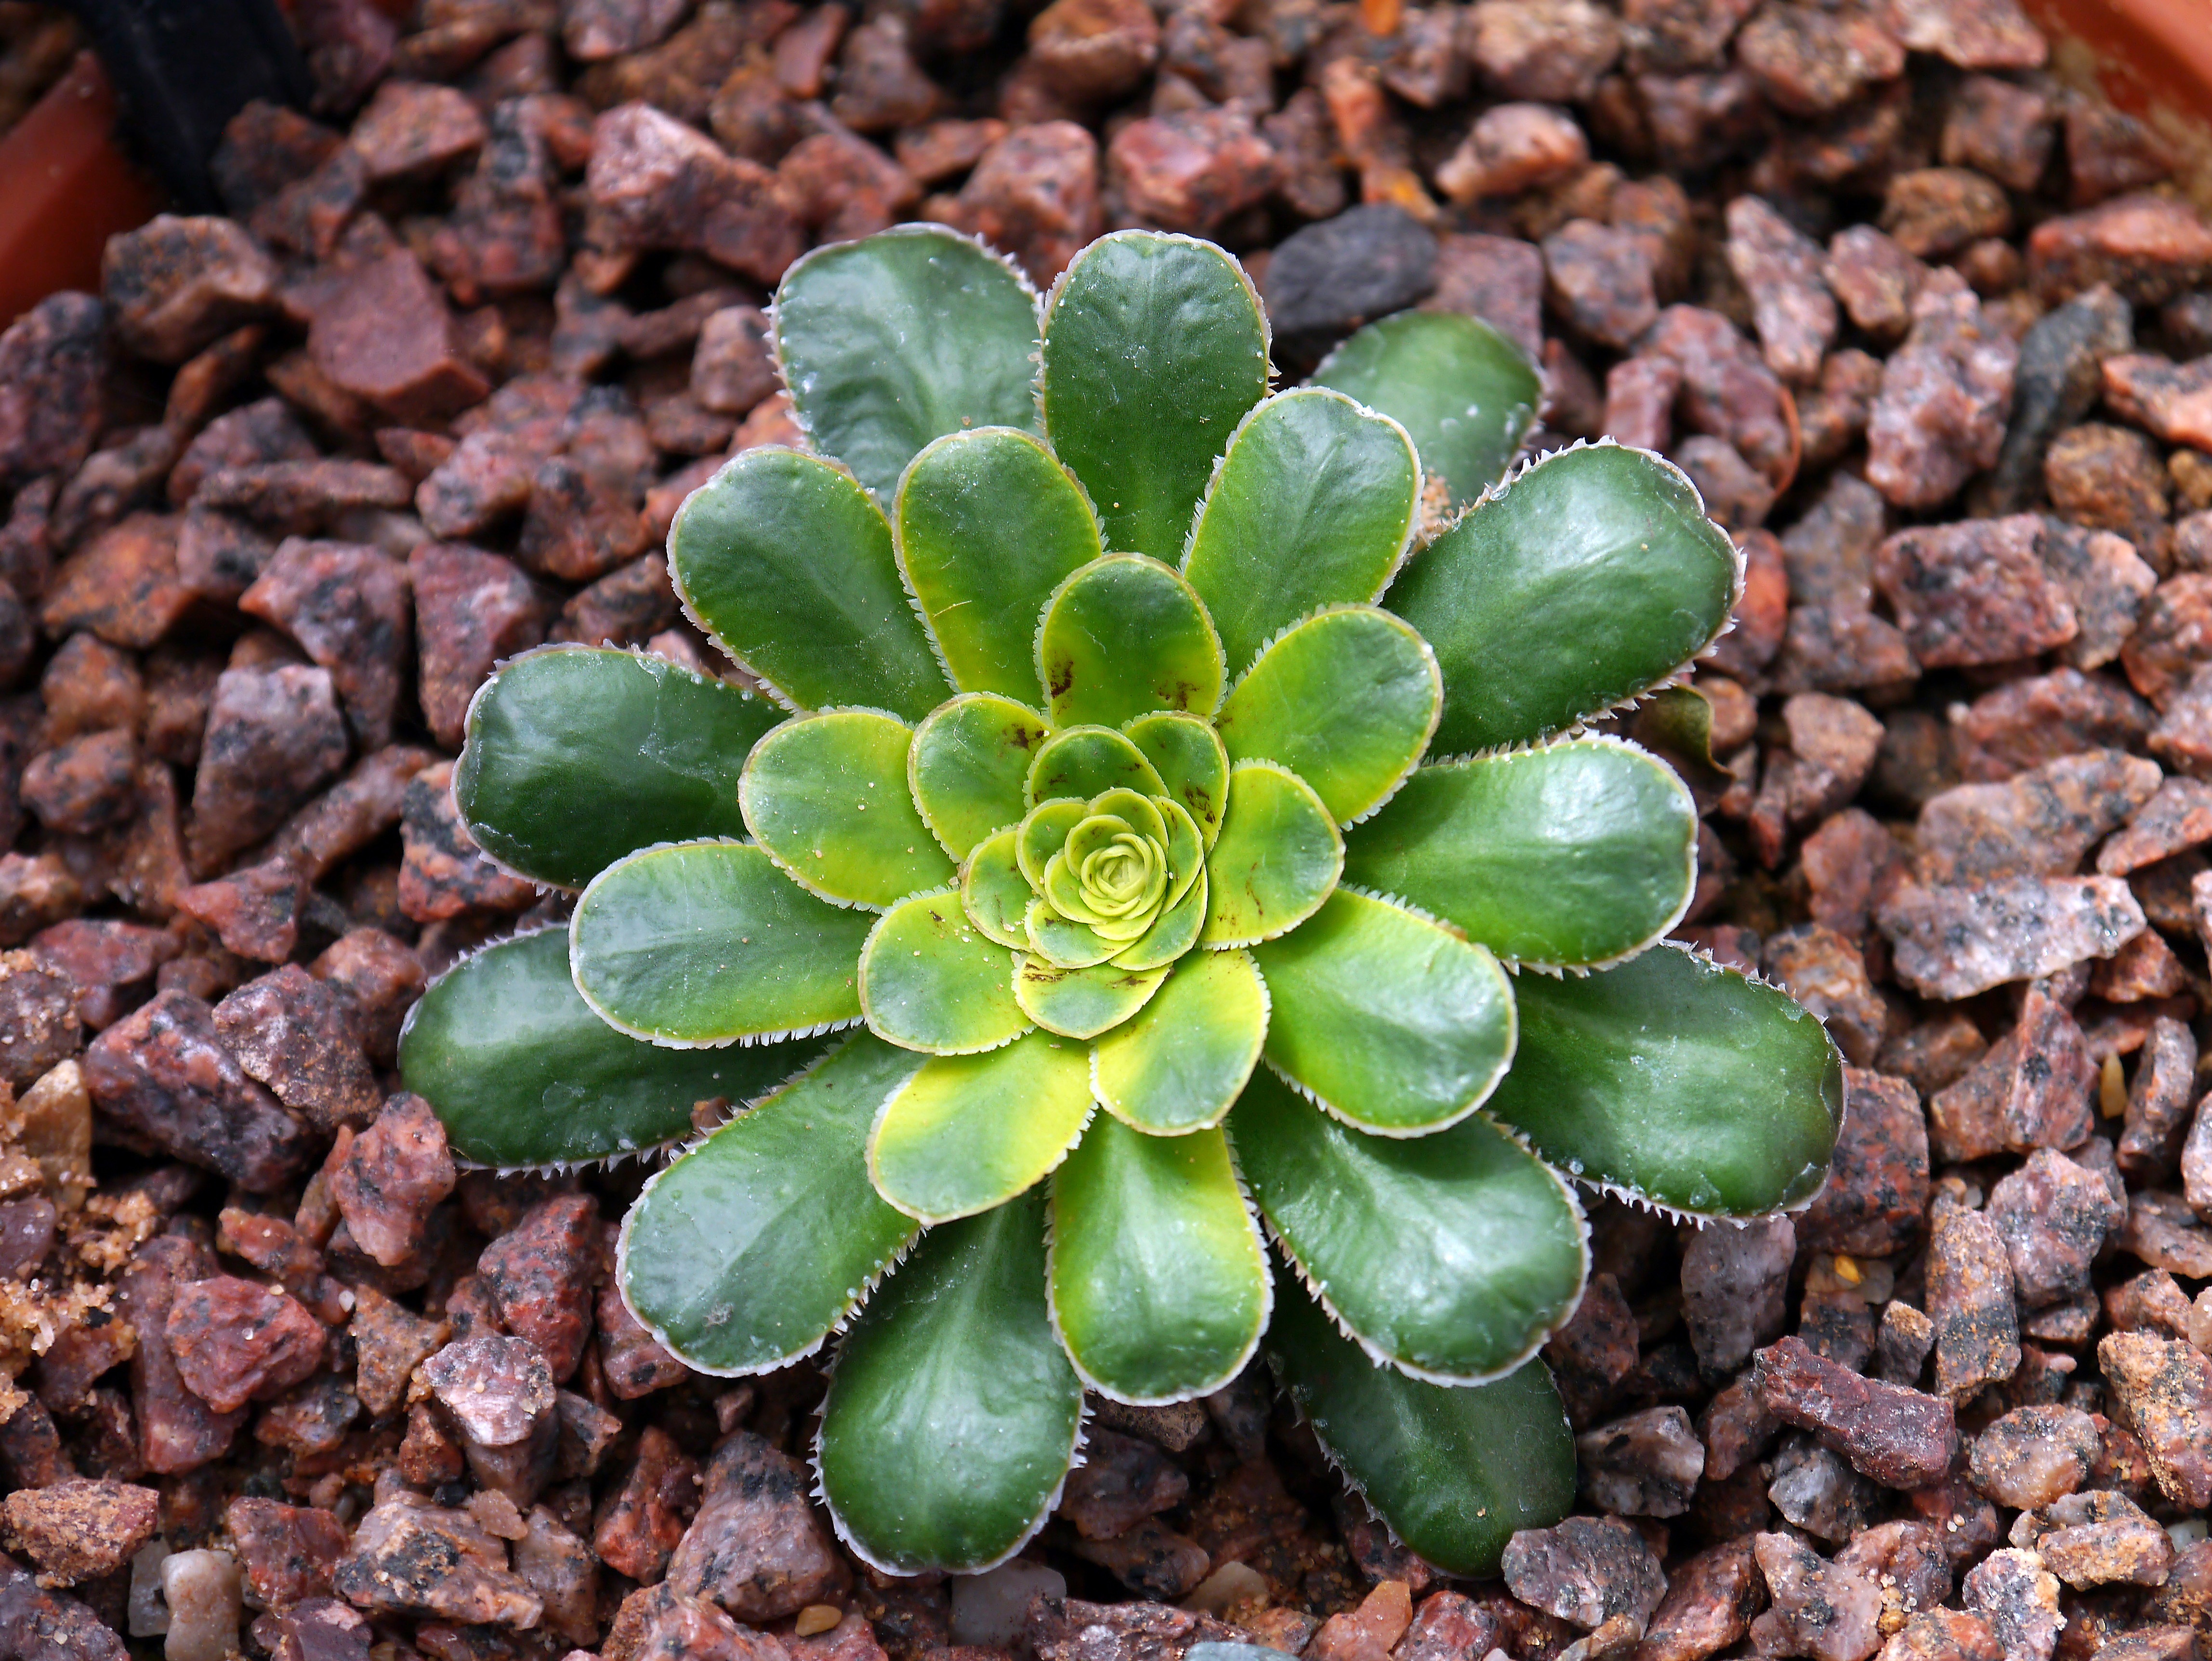
blossom, plant, stem, leaf, flower, petal, bloom, floral, environment, herb, natural, botany, succulent, agriculture, botanical, wildflower, outdoors, vegetation, horticulture, organic, flowering plant, stonecrop family, annual plant, land plant, hedgehog cactus, eastern prickly pear